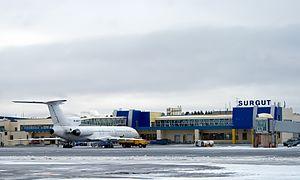
L'aéroport de Sourgout est un aéroport de Khantys-Mansis, en Russie situé à 10 km au nord de Sourgout. En 2008, cet aéroport a géré 1 013 179 passagers.